Swetland Publishing Company

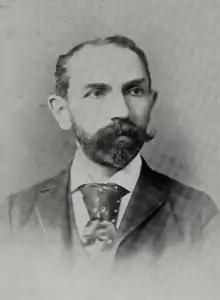
H.M. Swetland was portrayed by "Cassier's Magazine" in 1892. At that time he was president of the "Power Publishing Company".

Swetland Publishing Company, was founded in 1904 by Horace Monroe Swetland (1853–1924), an American entrepreneur who founded several publishing houses. Swetland Publishing Company owned "The American Architect".